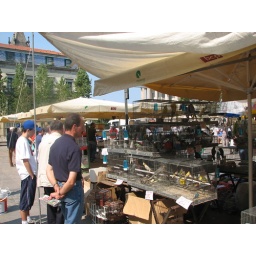
A bird market in Porto